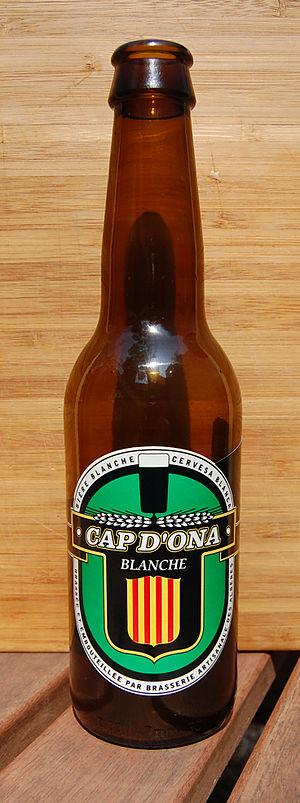
Cet article présente une liste de marques de bière brassées en France.
La cuisine roussillonnaise est une cuisine méditerranéenne provenant d'une tradition ancienne. Elle partage les ingrédients des autres pays du bassin méditerranéen, comme les féculents, les légumes frais, les fruits, l'huile d'olive et les poissons de mer.